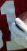
Number: 1